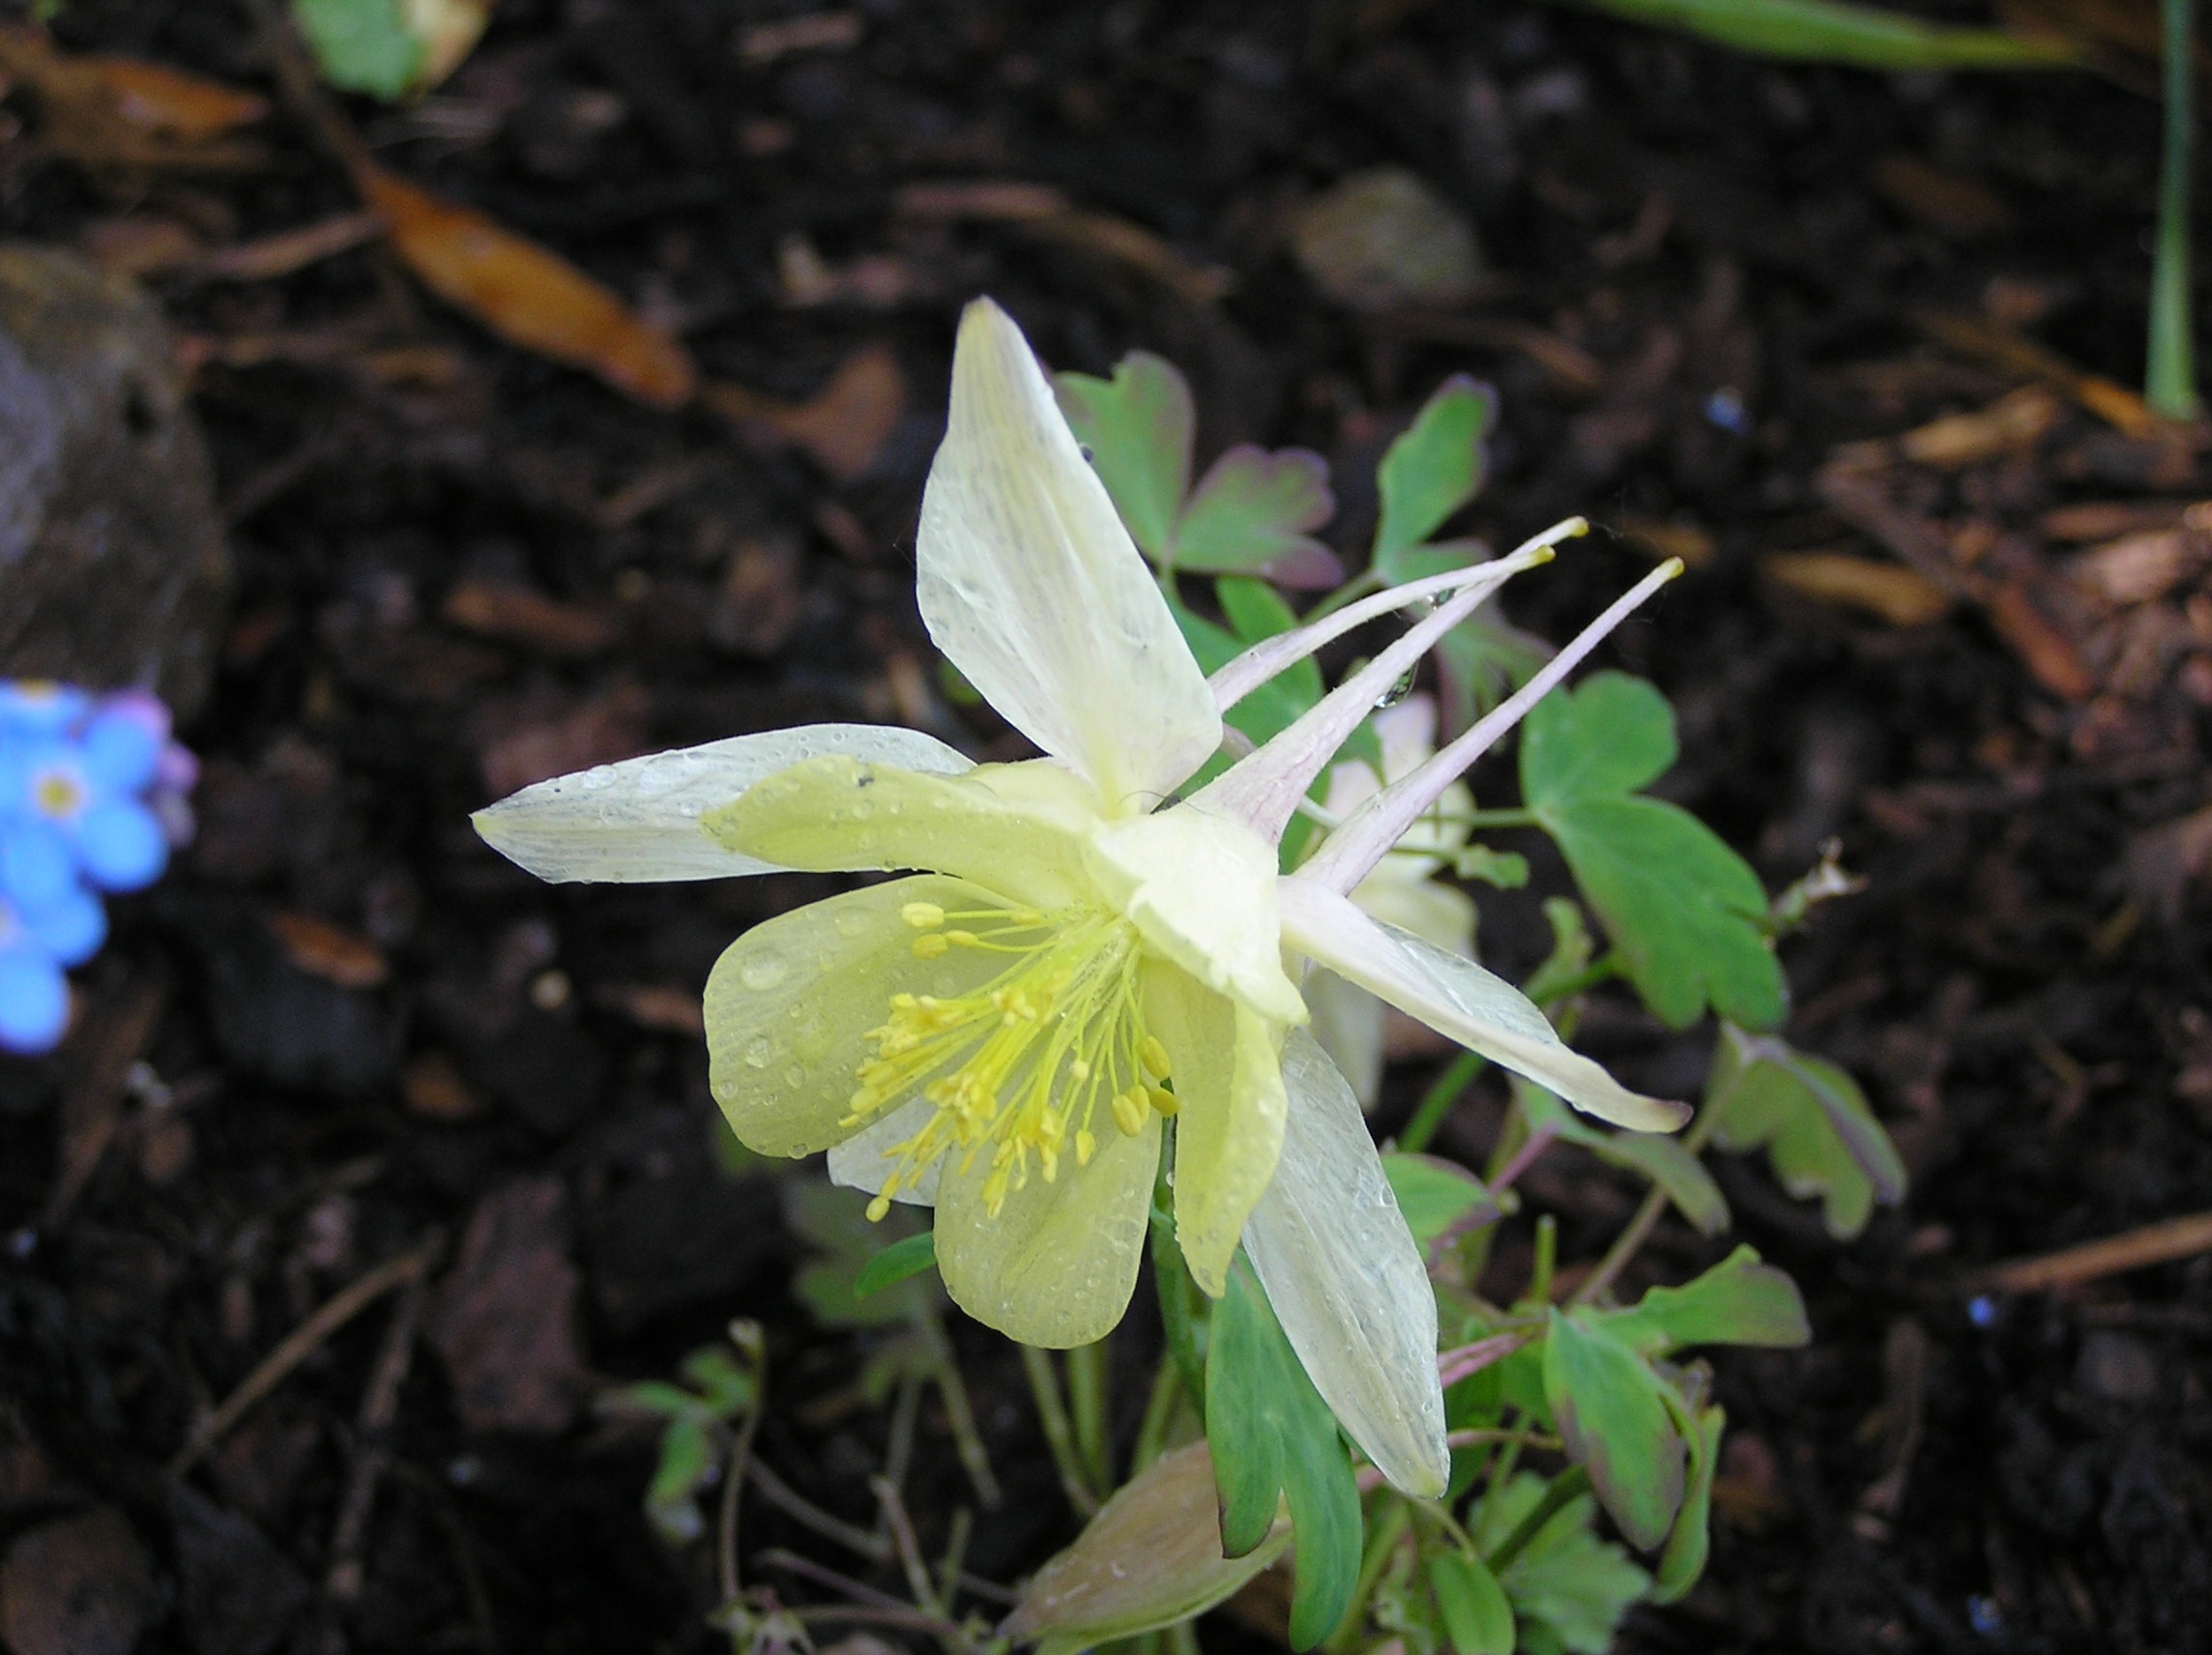
nature, plant, white, leaf, flower, botany, flora, wildflower, macro photography, garden plant, flowering plant, summer flower, land plant, fawn lily